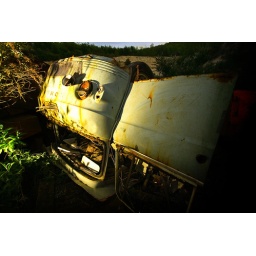
an upside-down VW van rusting away the plants slowly taking over